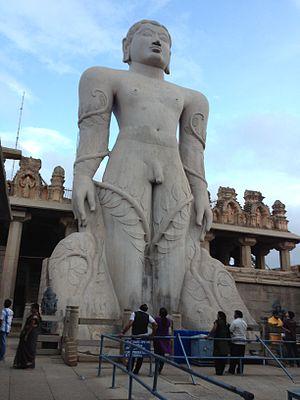
Gomateshvara, aussi appelé Bahubali, était le fils de Rishabha, premier Tîrthankara et fondateur du Jaïnisme. On dit qu'il est resté à méditer, immobile, pendant un an dans une posture debout et que pendant ce temps, des plantes grimpantes ont poussé autour de ses jambes. Après son année de méditation, Bahubali aurait atteint l'omniscience. Selon les textes jainis, l'âme de Bahubali a été libérée du cycle des naissances et des morts au mont Kailash. Il est vénéré comme une âme libérée par les Jains.